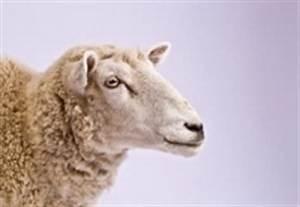
sheep